The Century Girl

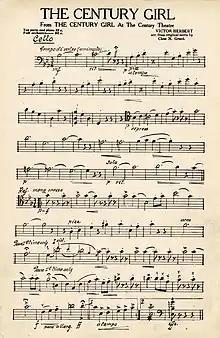
Sheet music for The Century Girl

"The New York Times" and critics from other publications reviewed the show positively.